Hatonosu Station

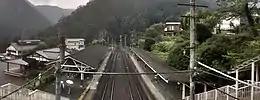
Hatonosu Station building (left) and the platforms, August 2020

Hatonosu Station is served by the Ōme Line, located 33.8 kilometers from the terminus of the line at Tachikawa Station.